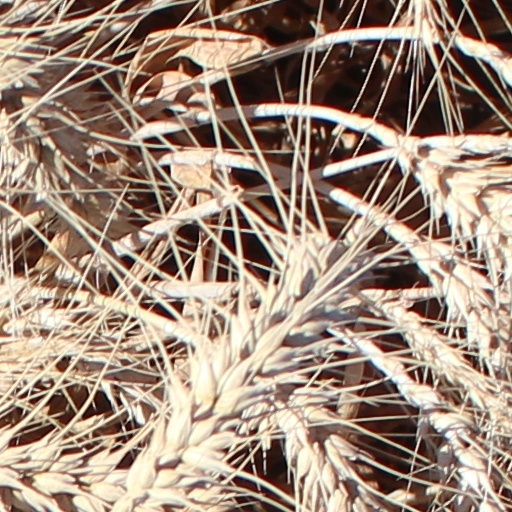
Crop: wheat